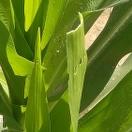
Crop: Maize
Condition: spodoptera-frugiperda-a